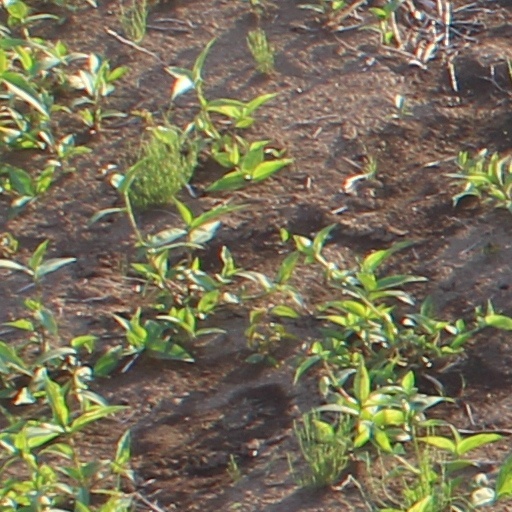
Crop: wheat